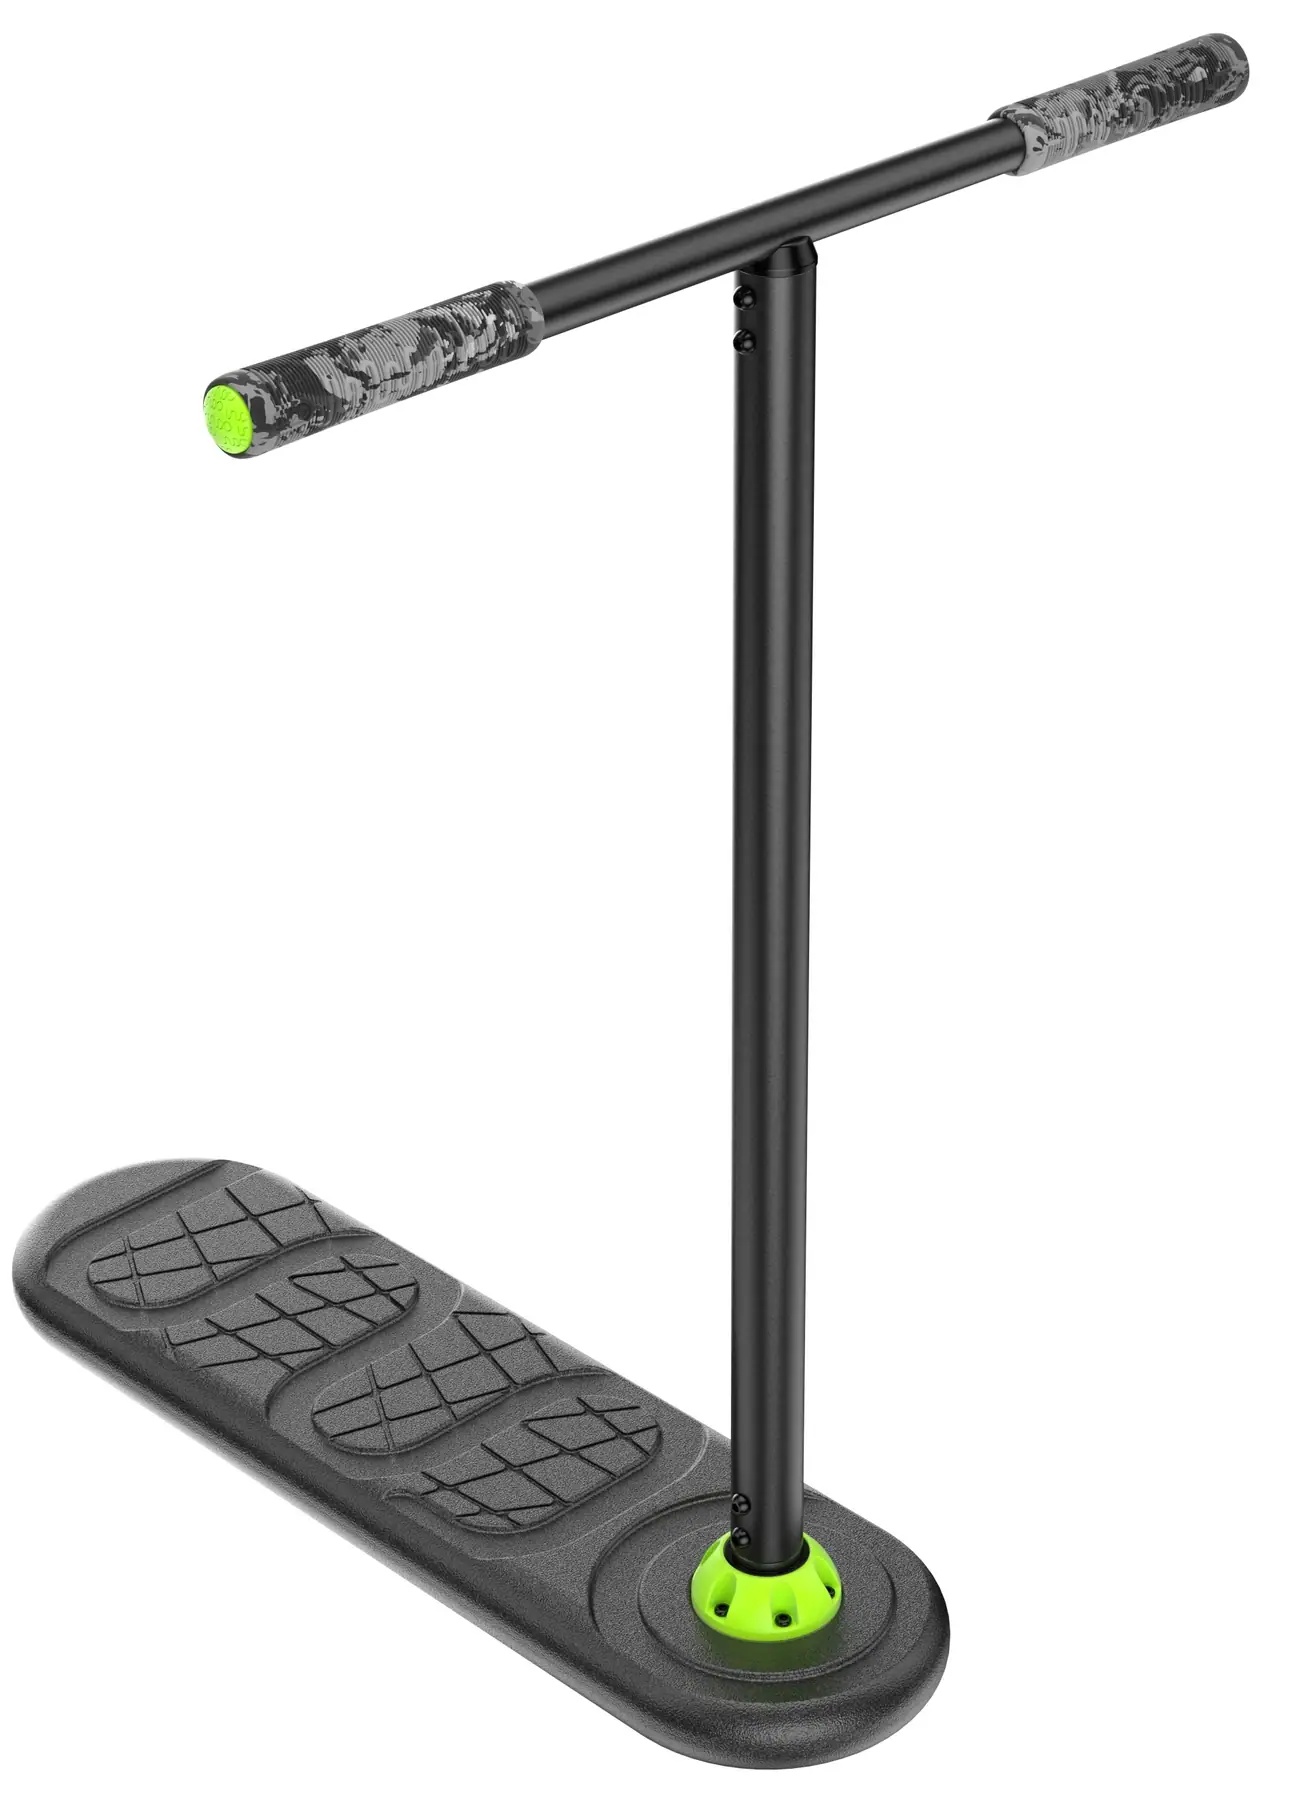
Indo Fusion Trampolinesparkesykkel
Opplev spennende trampolineeventyr med Indo Fusion Trampoline sparkesykkel fra Indo Trampoline Scooters. Denne lette, men robuste sparkesykkelen er designet for dynamisk bevegelse og gir optimal ytelse og sikkerhet for energiske entusiaster. Den justerbare høyden og det kompakte decket gir fleksibilitet og kontroll, noe som gjør den perfekt for både nybegynnere og erfarne brukere. Total høyde : 64 - 74cm (25.2" - 29.1") Deck lengde : 43cm (17") Deck bredde : 15cm (5.9") Vekt : 1400g Bar høyde : 600 - 700mm (23.6" - 27.5") Bar bredde : 430mm (17")
Brand: LEOS
Category: Toys & Games > Toys > Sports Toys > Fitness Toys > Mini Trampolines